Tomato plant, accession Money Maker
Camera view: bottom (45 deg); turntable rotation: 180 degrees
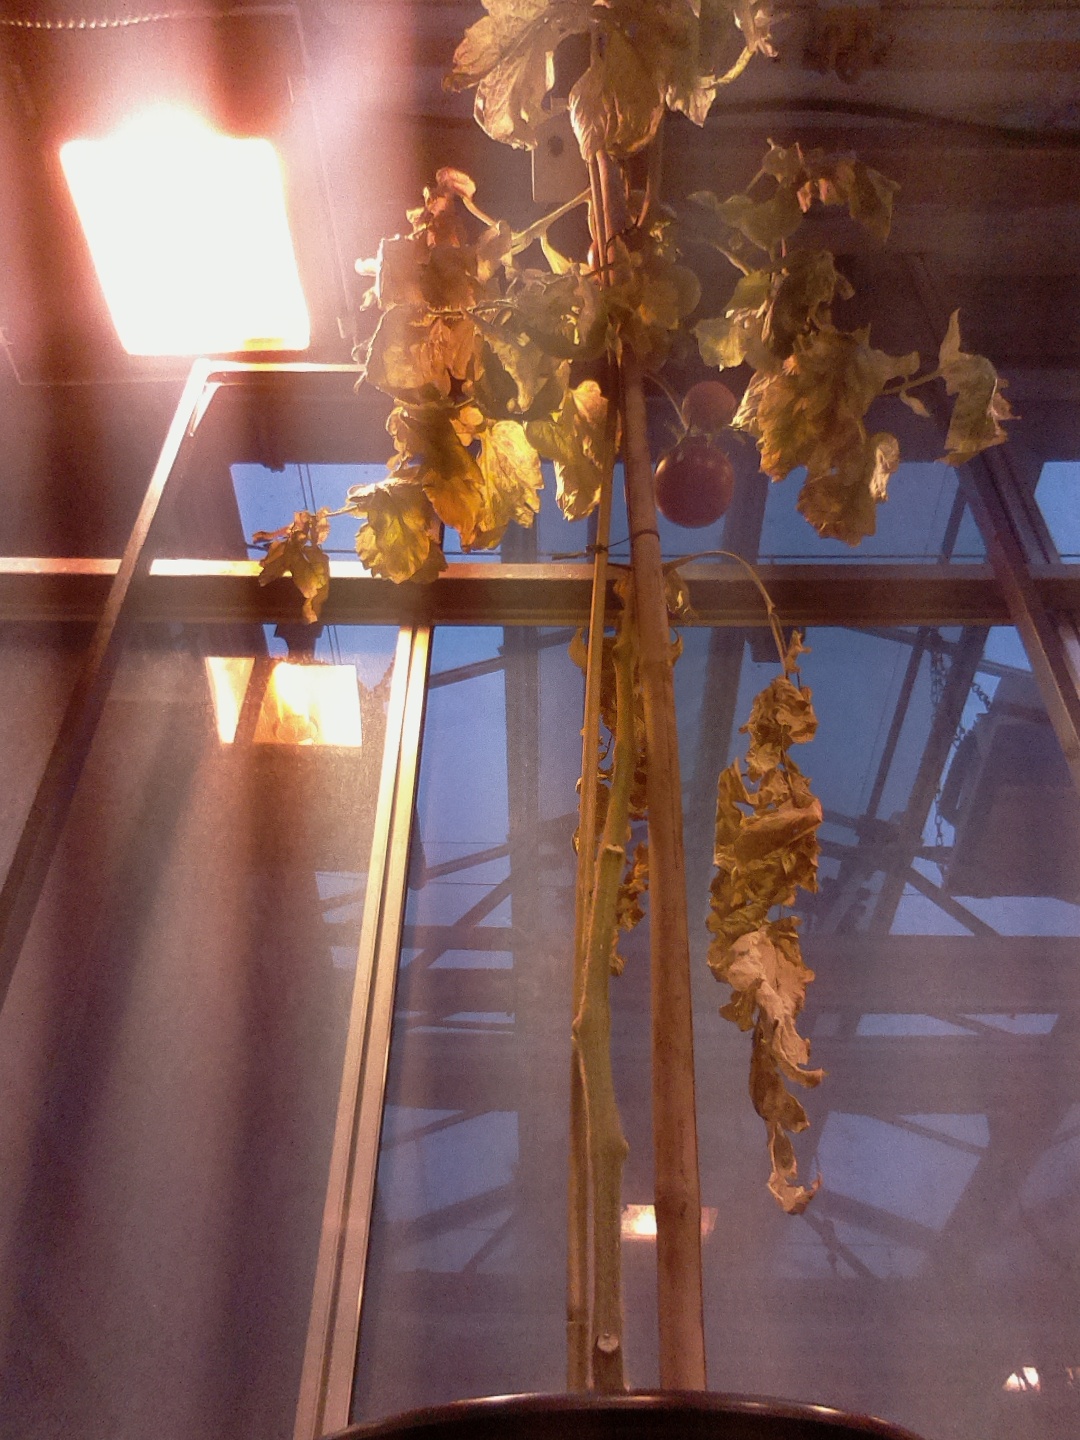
BBCH growth stage 85: 50%-60% of fruits show typical fully ripe color